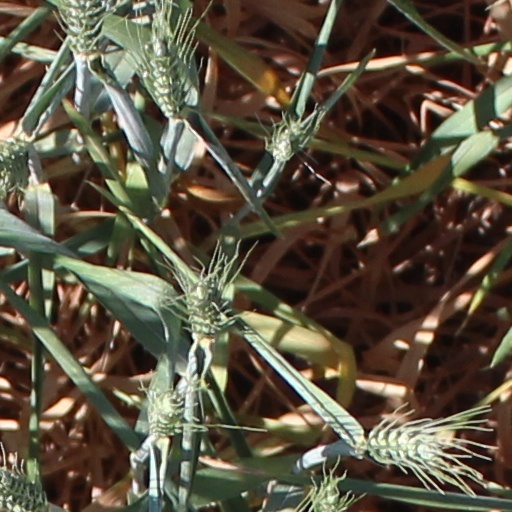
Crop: wheat